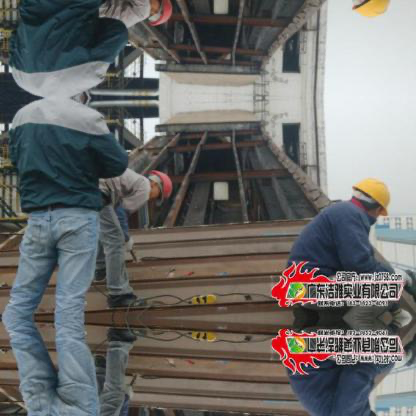
Objects in the image:
label: helmet
label: helmet
label: helmet
label: helmet